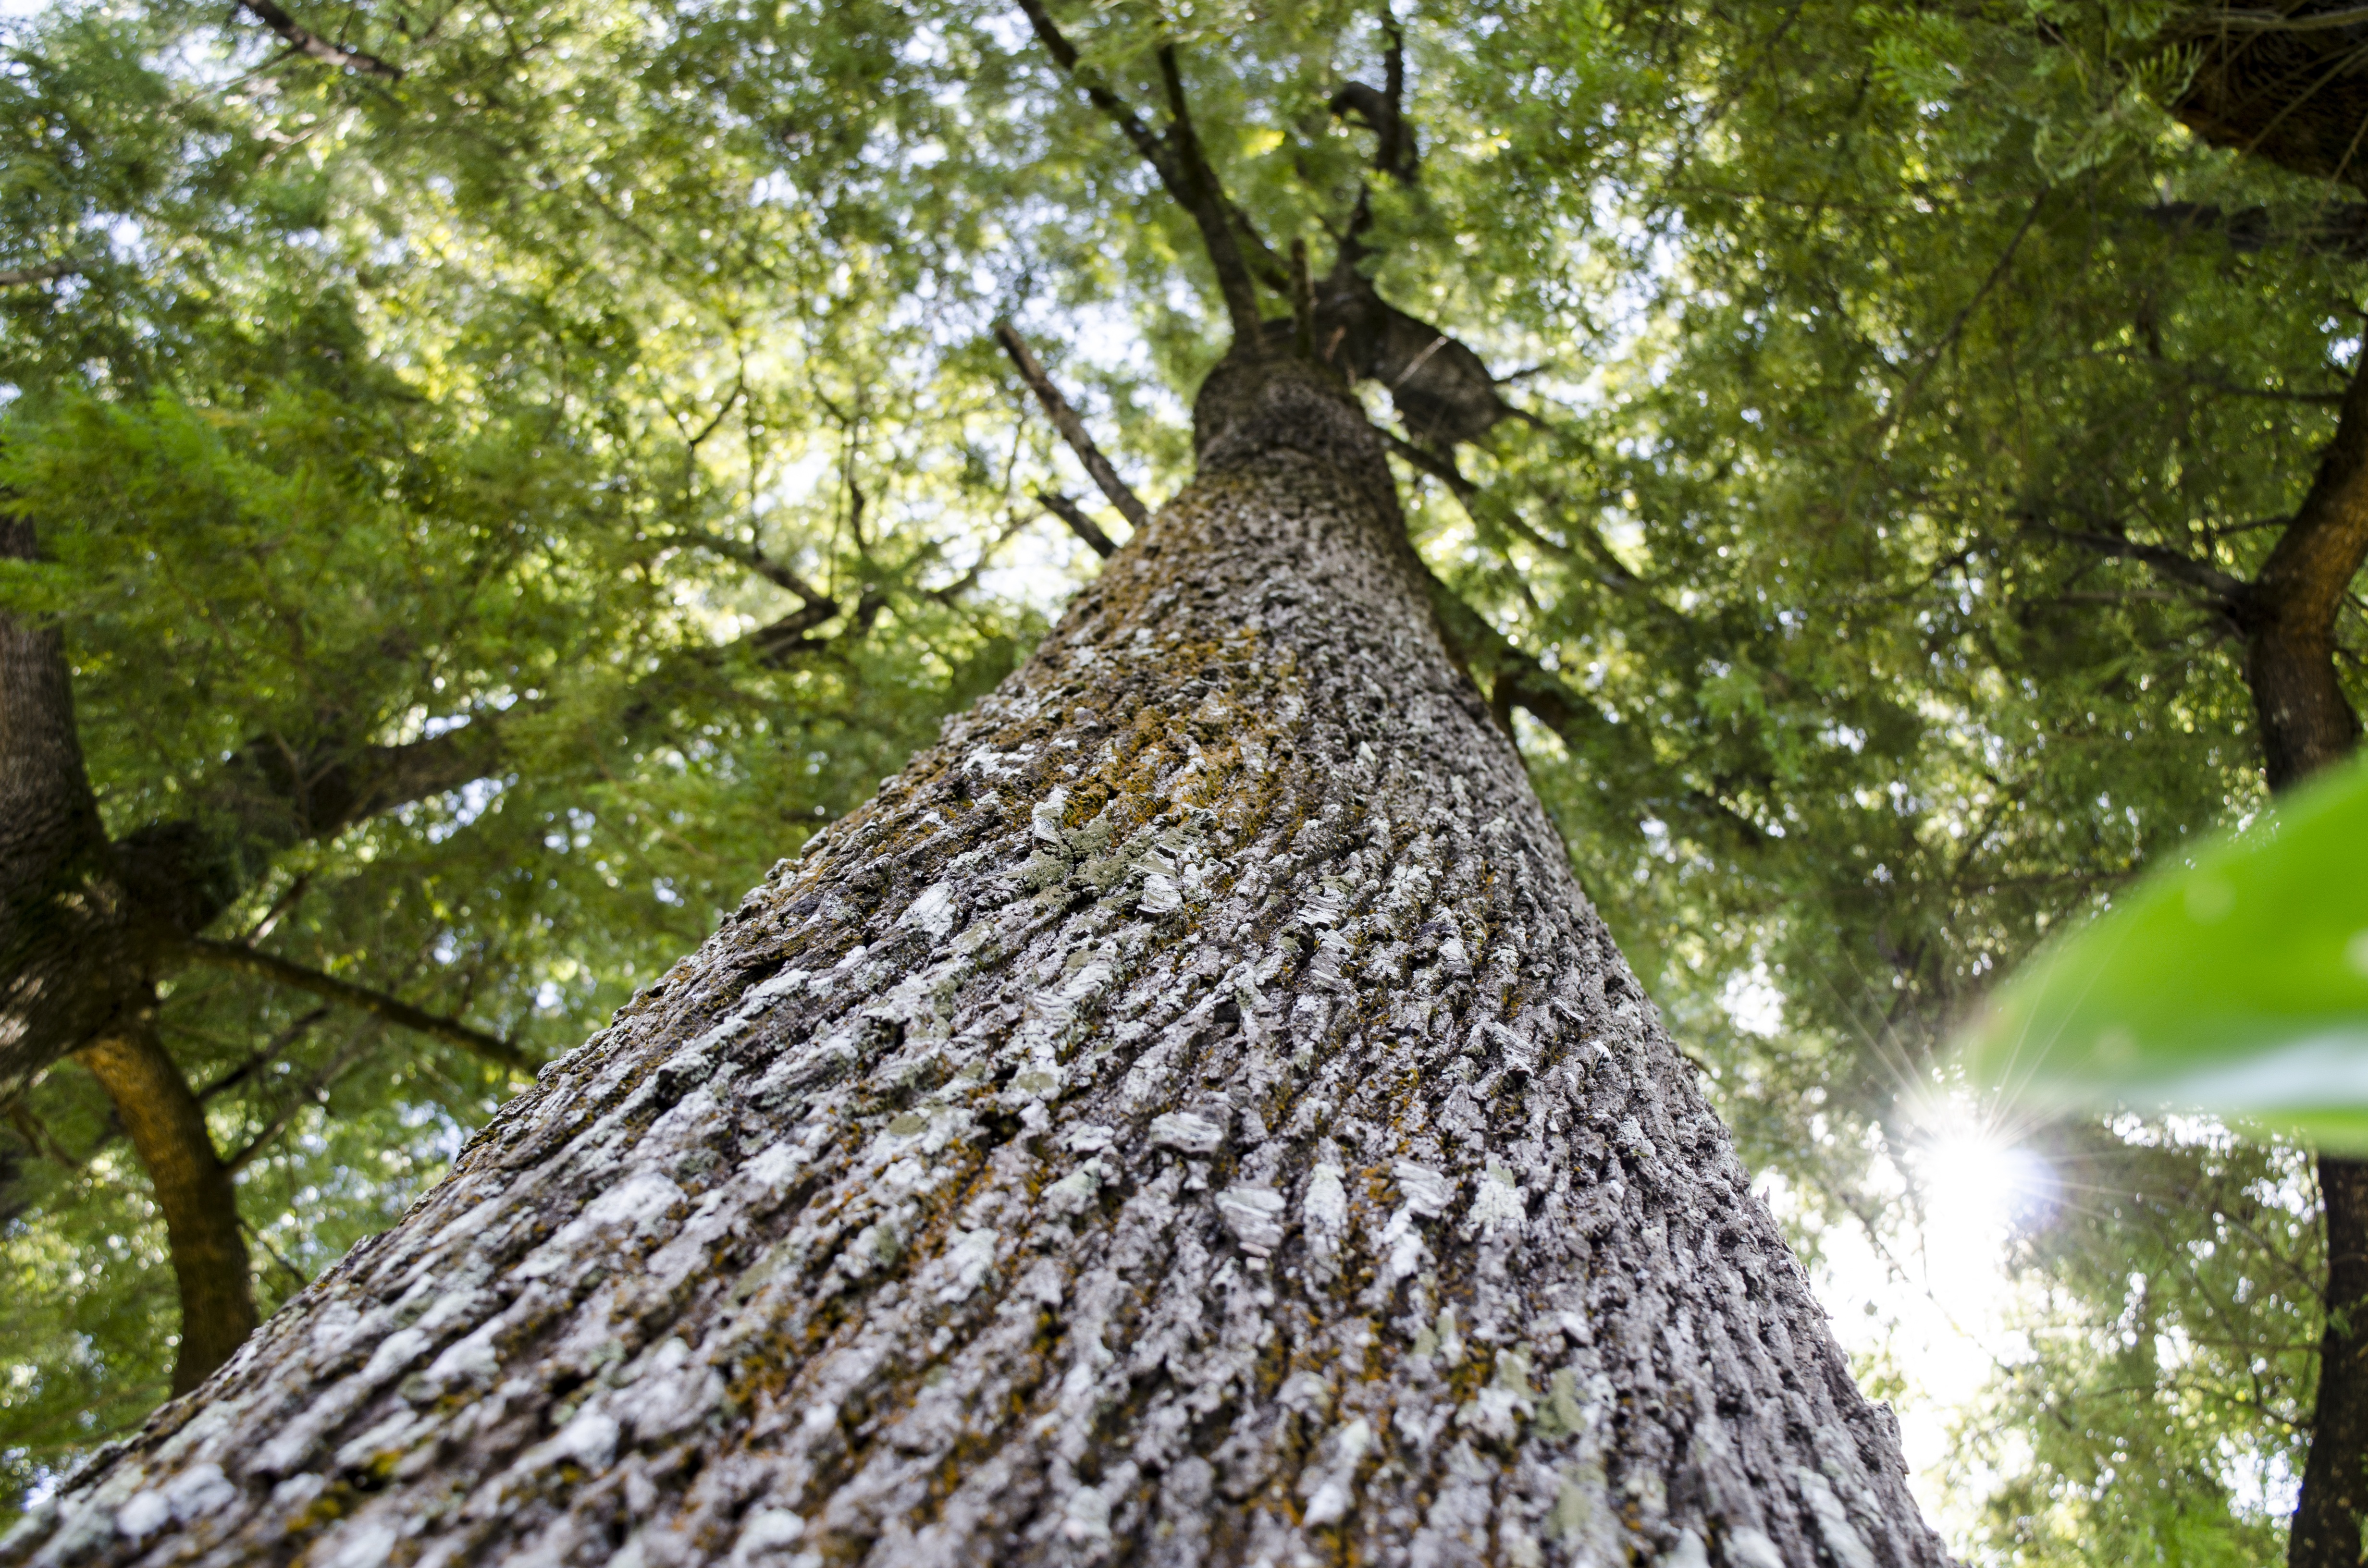
tree, nature, forest, branch, plant, wood, sun, leaf, trunk, jungle, autumn, botany, spruce, rainforest, branches, deciduous, woodland, habitat, search, fprest, natural environment, woody plant, land plant